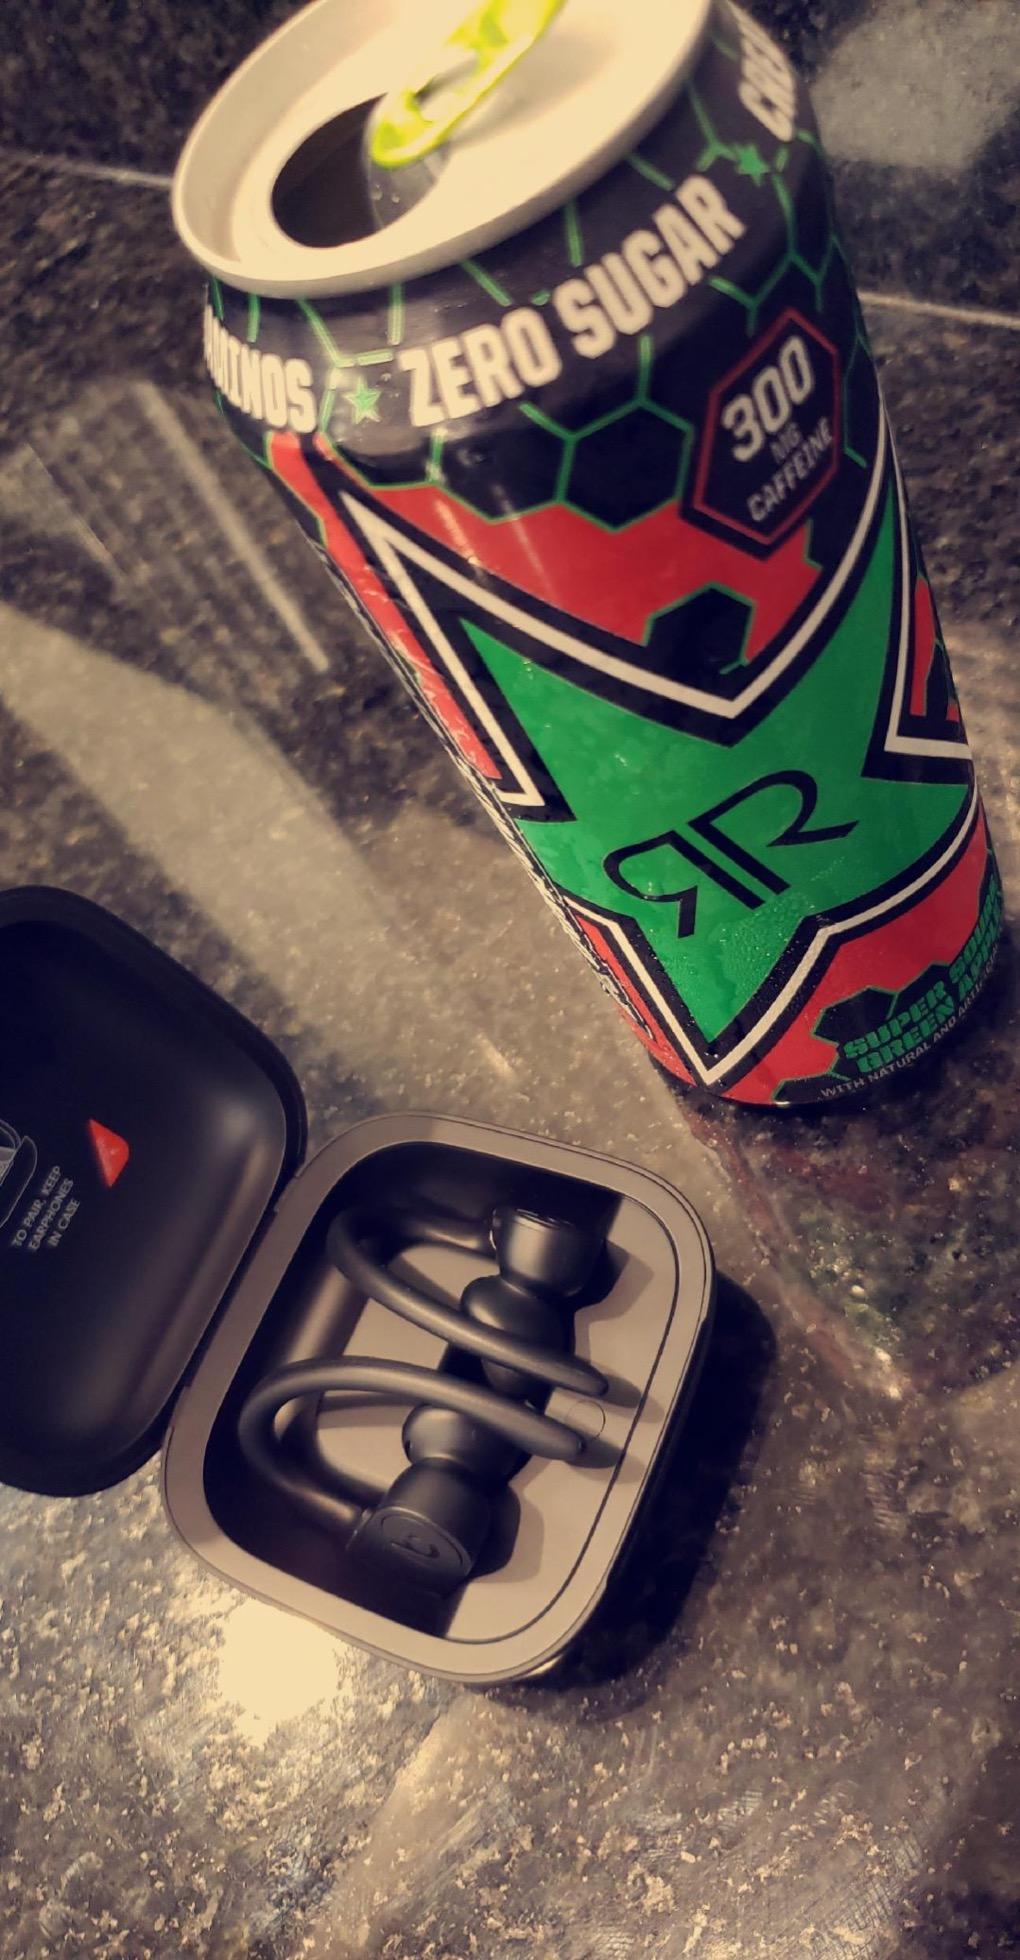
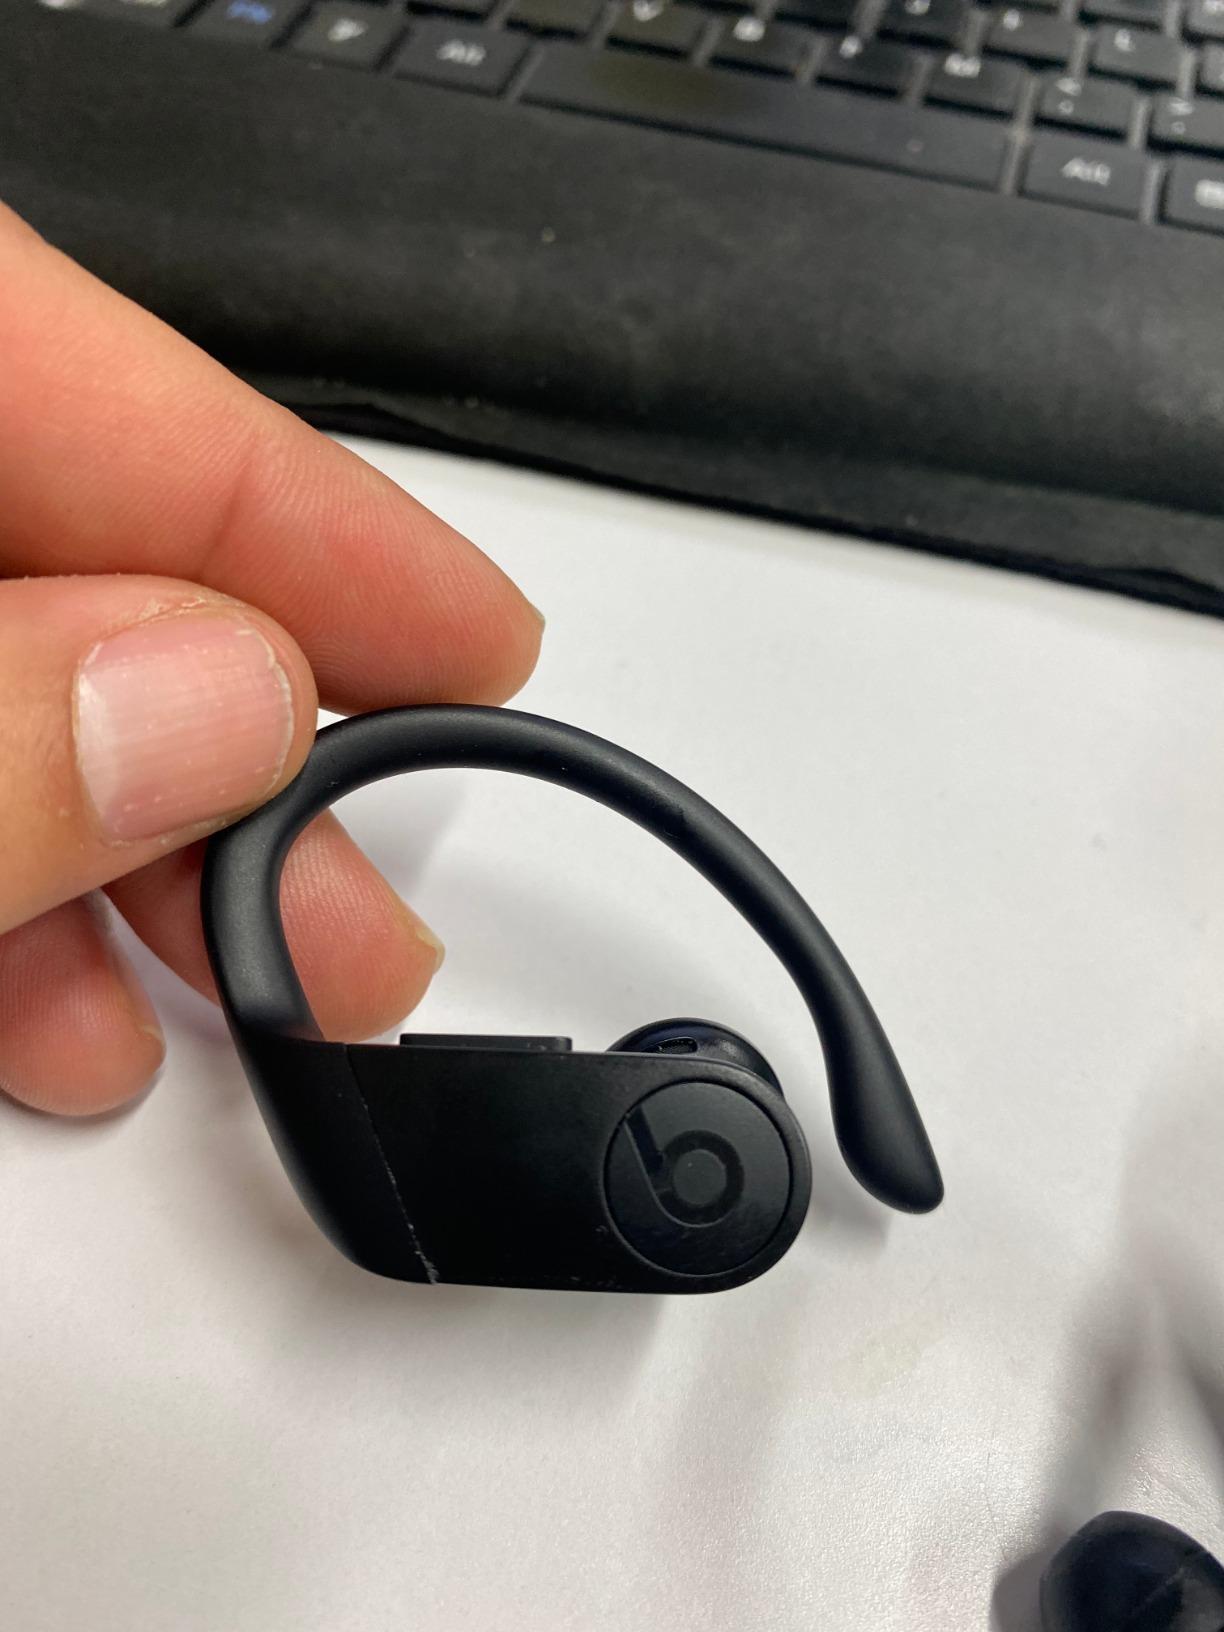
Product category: earbuds
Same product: yes